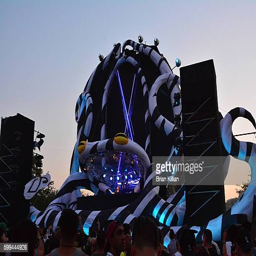
writer performs during day of festival